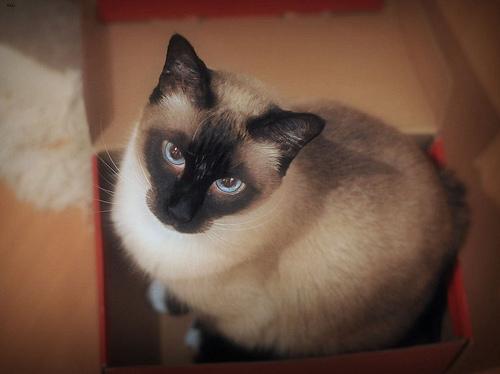
Breed: Siamese